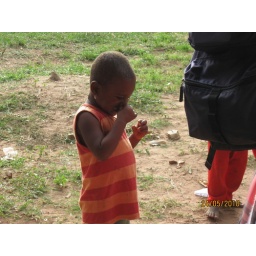
One of the cute little girls in the village.